Egyptian geometry

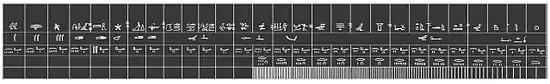
Cubit rod from the Turin Museum.

Surveying and itinerant measurement were undertaken using rods, poles, and knotted cords of rope. A scene in the tomb of Menna in Thebes shows surveyors measuring a plot of land using rope with knots tied at regular intervals. Similar scenes can be found in the tombs of Amenhotep-Sesi, Khaemhat and Djeserkareseneb. The balls of rope are also shown in New Kingdom statues of officials such as Senenmut, Amenemhet-Surer, and Penanhor.